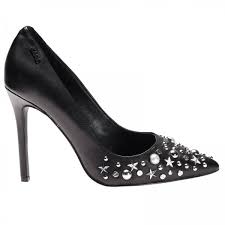
Waste category: shoes